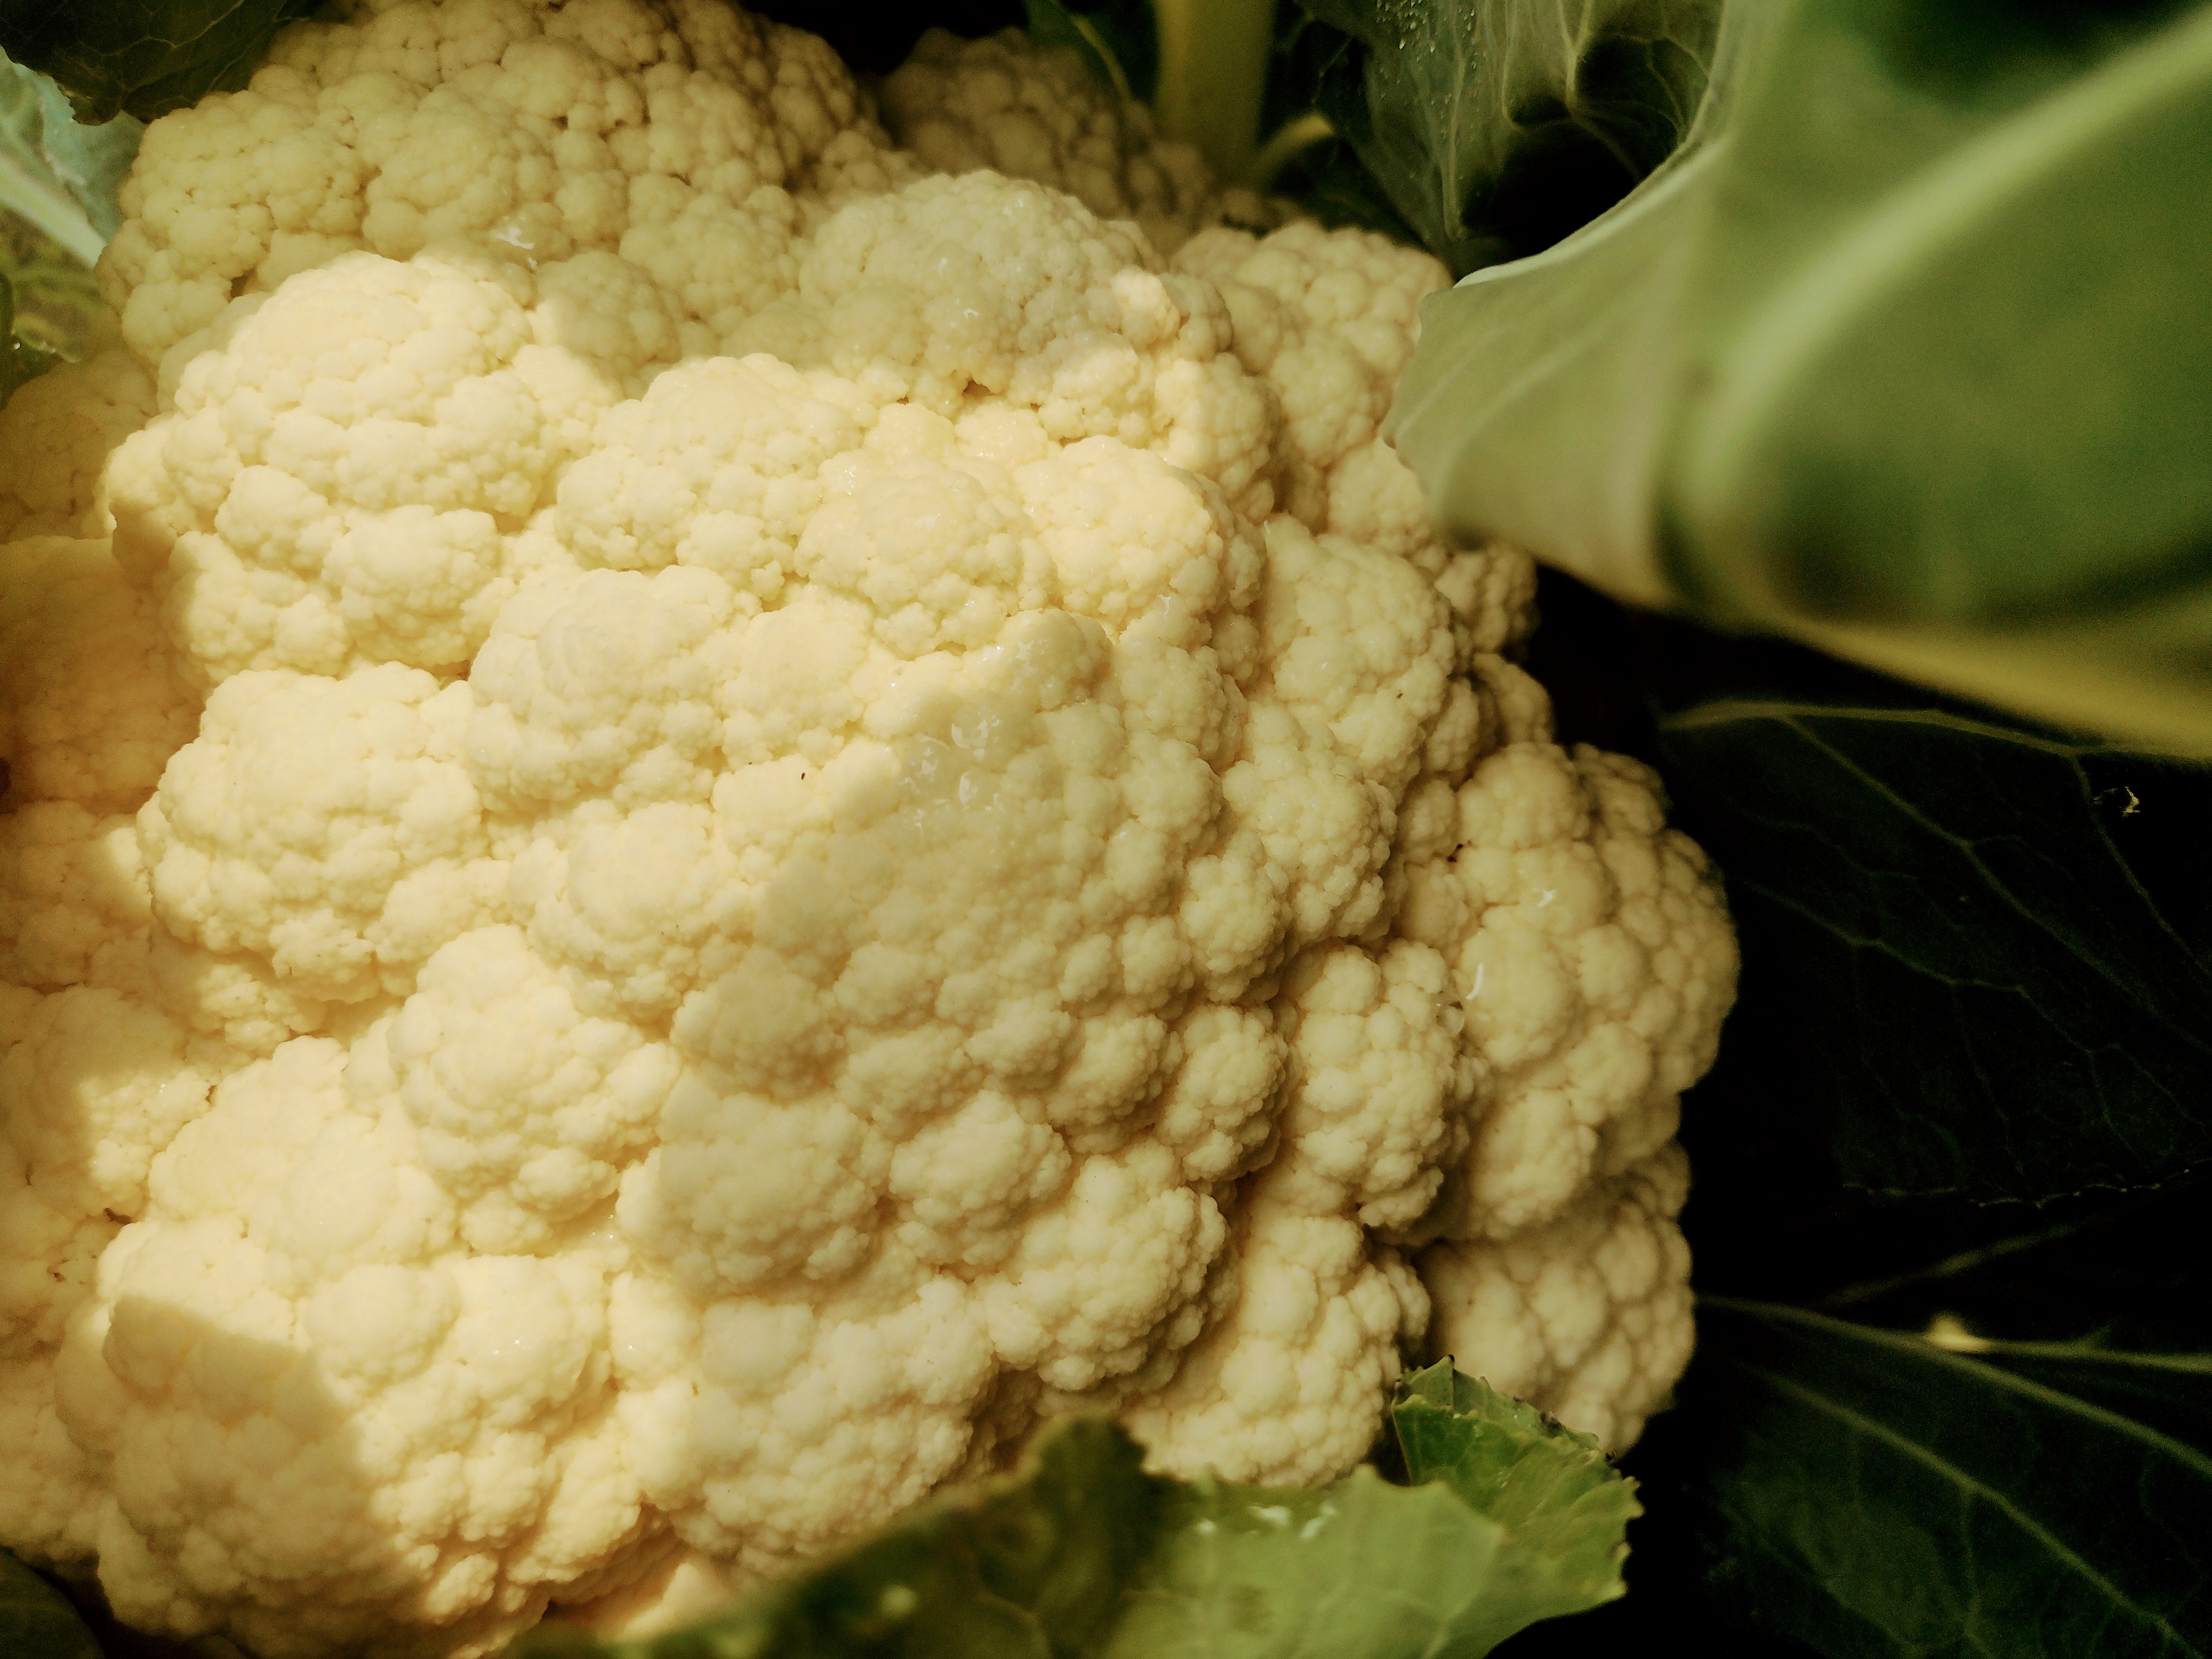
Label: No disease